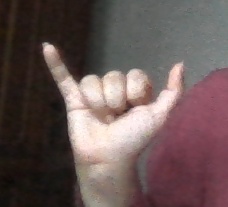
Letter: ya